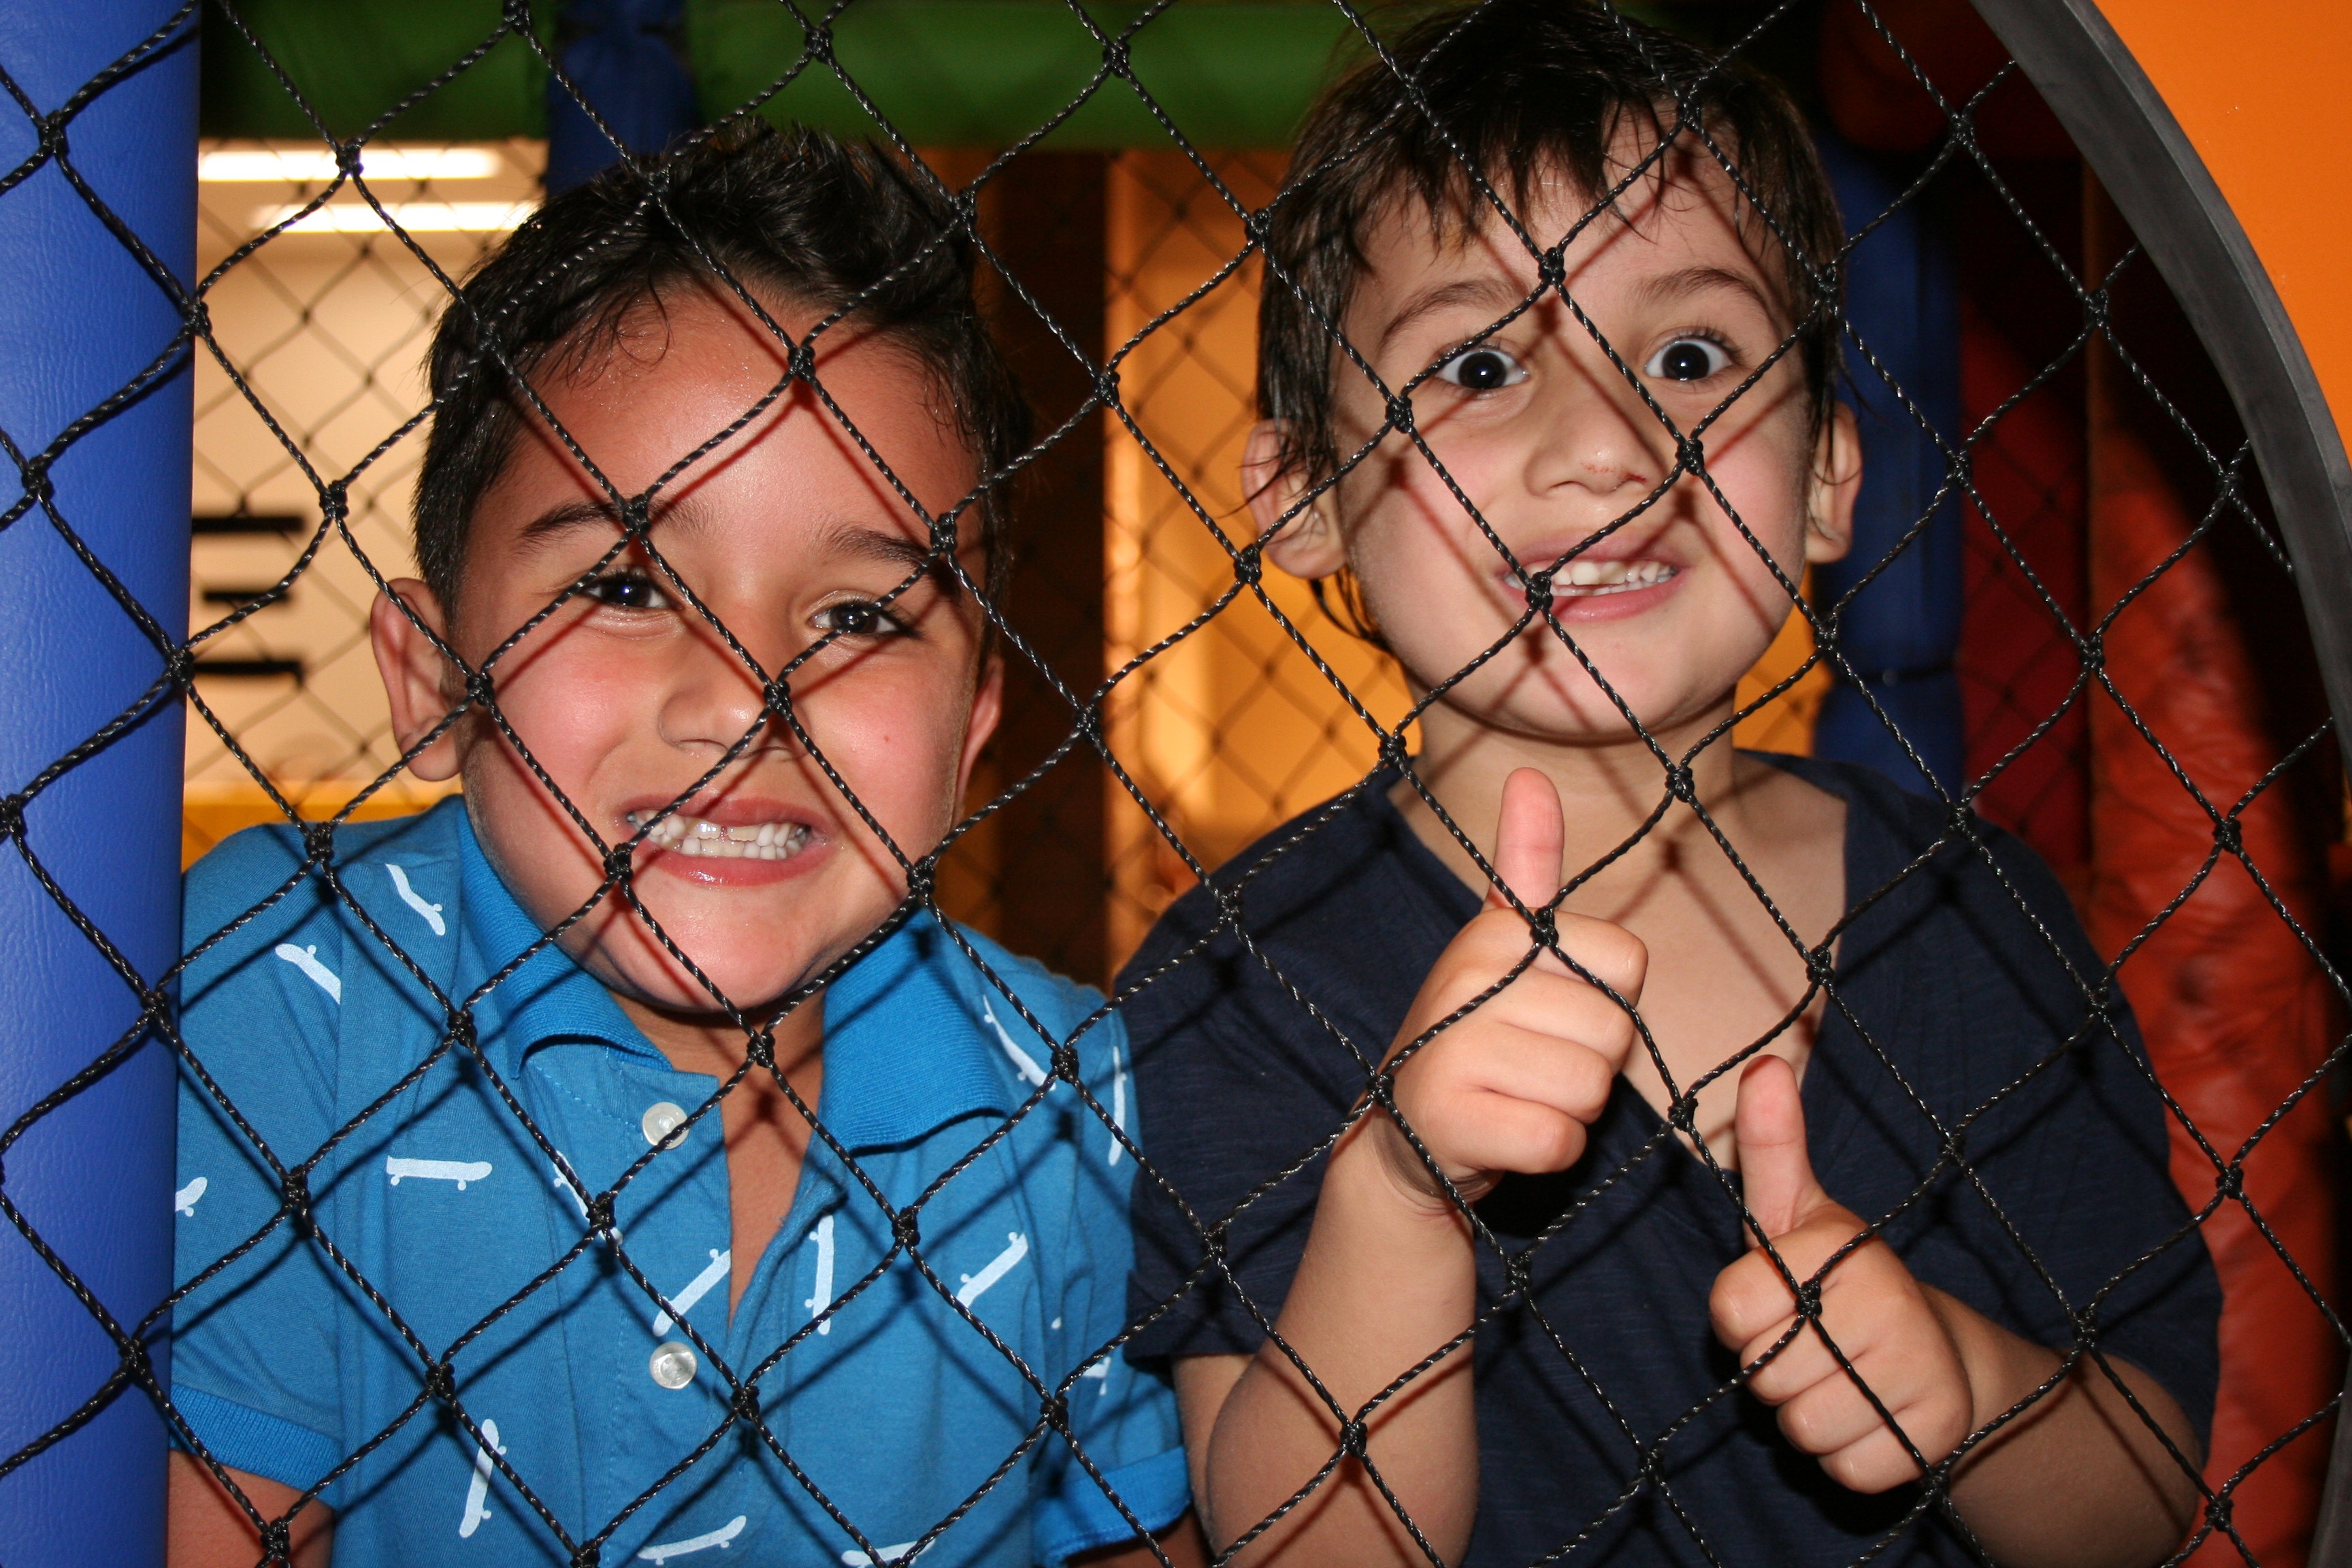
person, people, woman, photography, play, kid, portrait, model, color, child, blue, lady, smile, fun, happy, boys, innocence, look, children playing, photo shoot, child playing, children's day